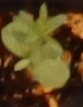
Label: Flax